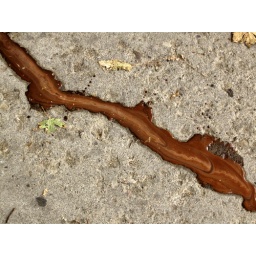
A small river of chocolate from a spilled milk shake on a sidewalk in the Squirrel Hill neighborhood of Pittsburgh, PA